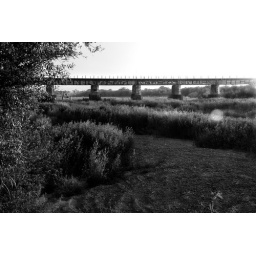
A cool train bridge in Oxnard CA.